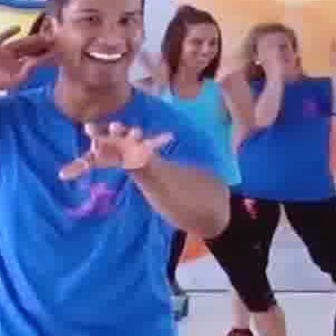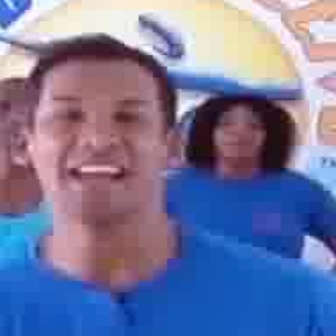
  Please identify the target specified by the bounding box [55,3,142,90] in the first image and locate it in the second image. Return the coordinates in [x_min,y_min,x_max,y_max] format.
Answer: [25,86,156,217]